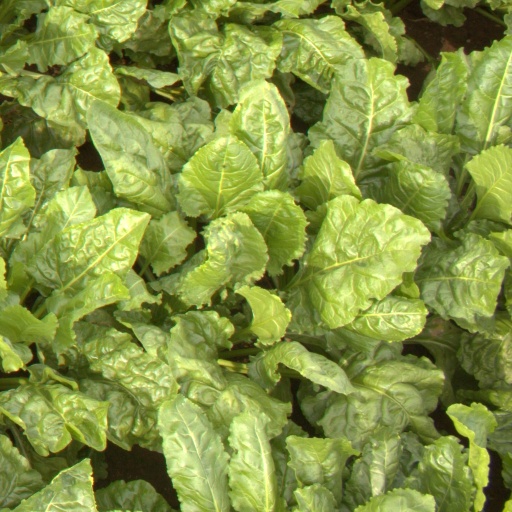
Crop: sugar beet